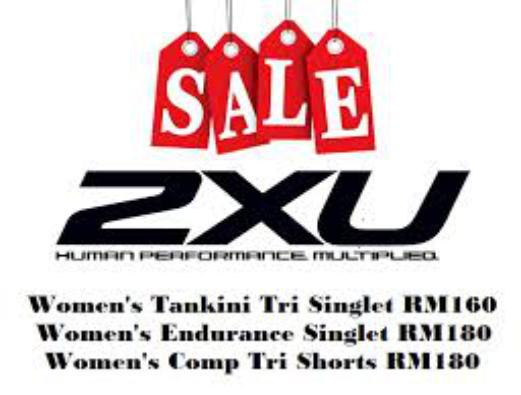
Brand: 2XU
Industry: Sports